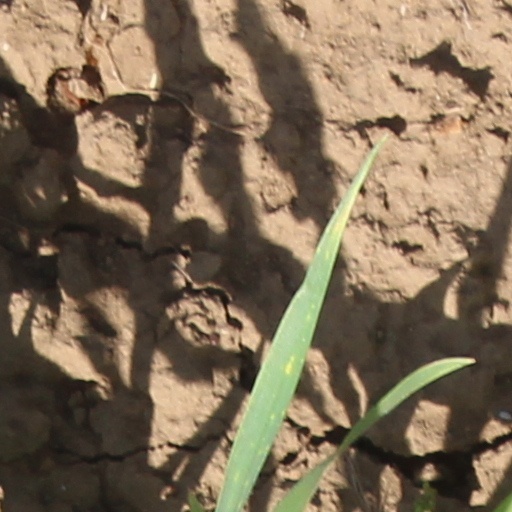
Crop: wheat